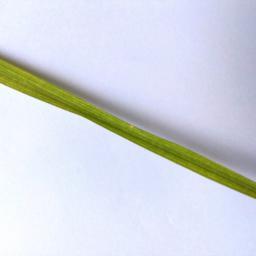
Label: Rice___Leaf_Blast